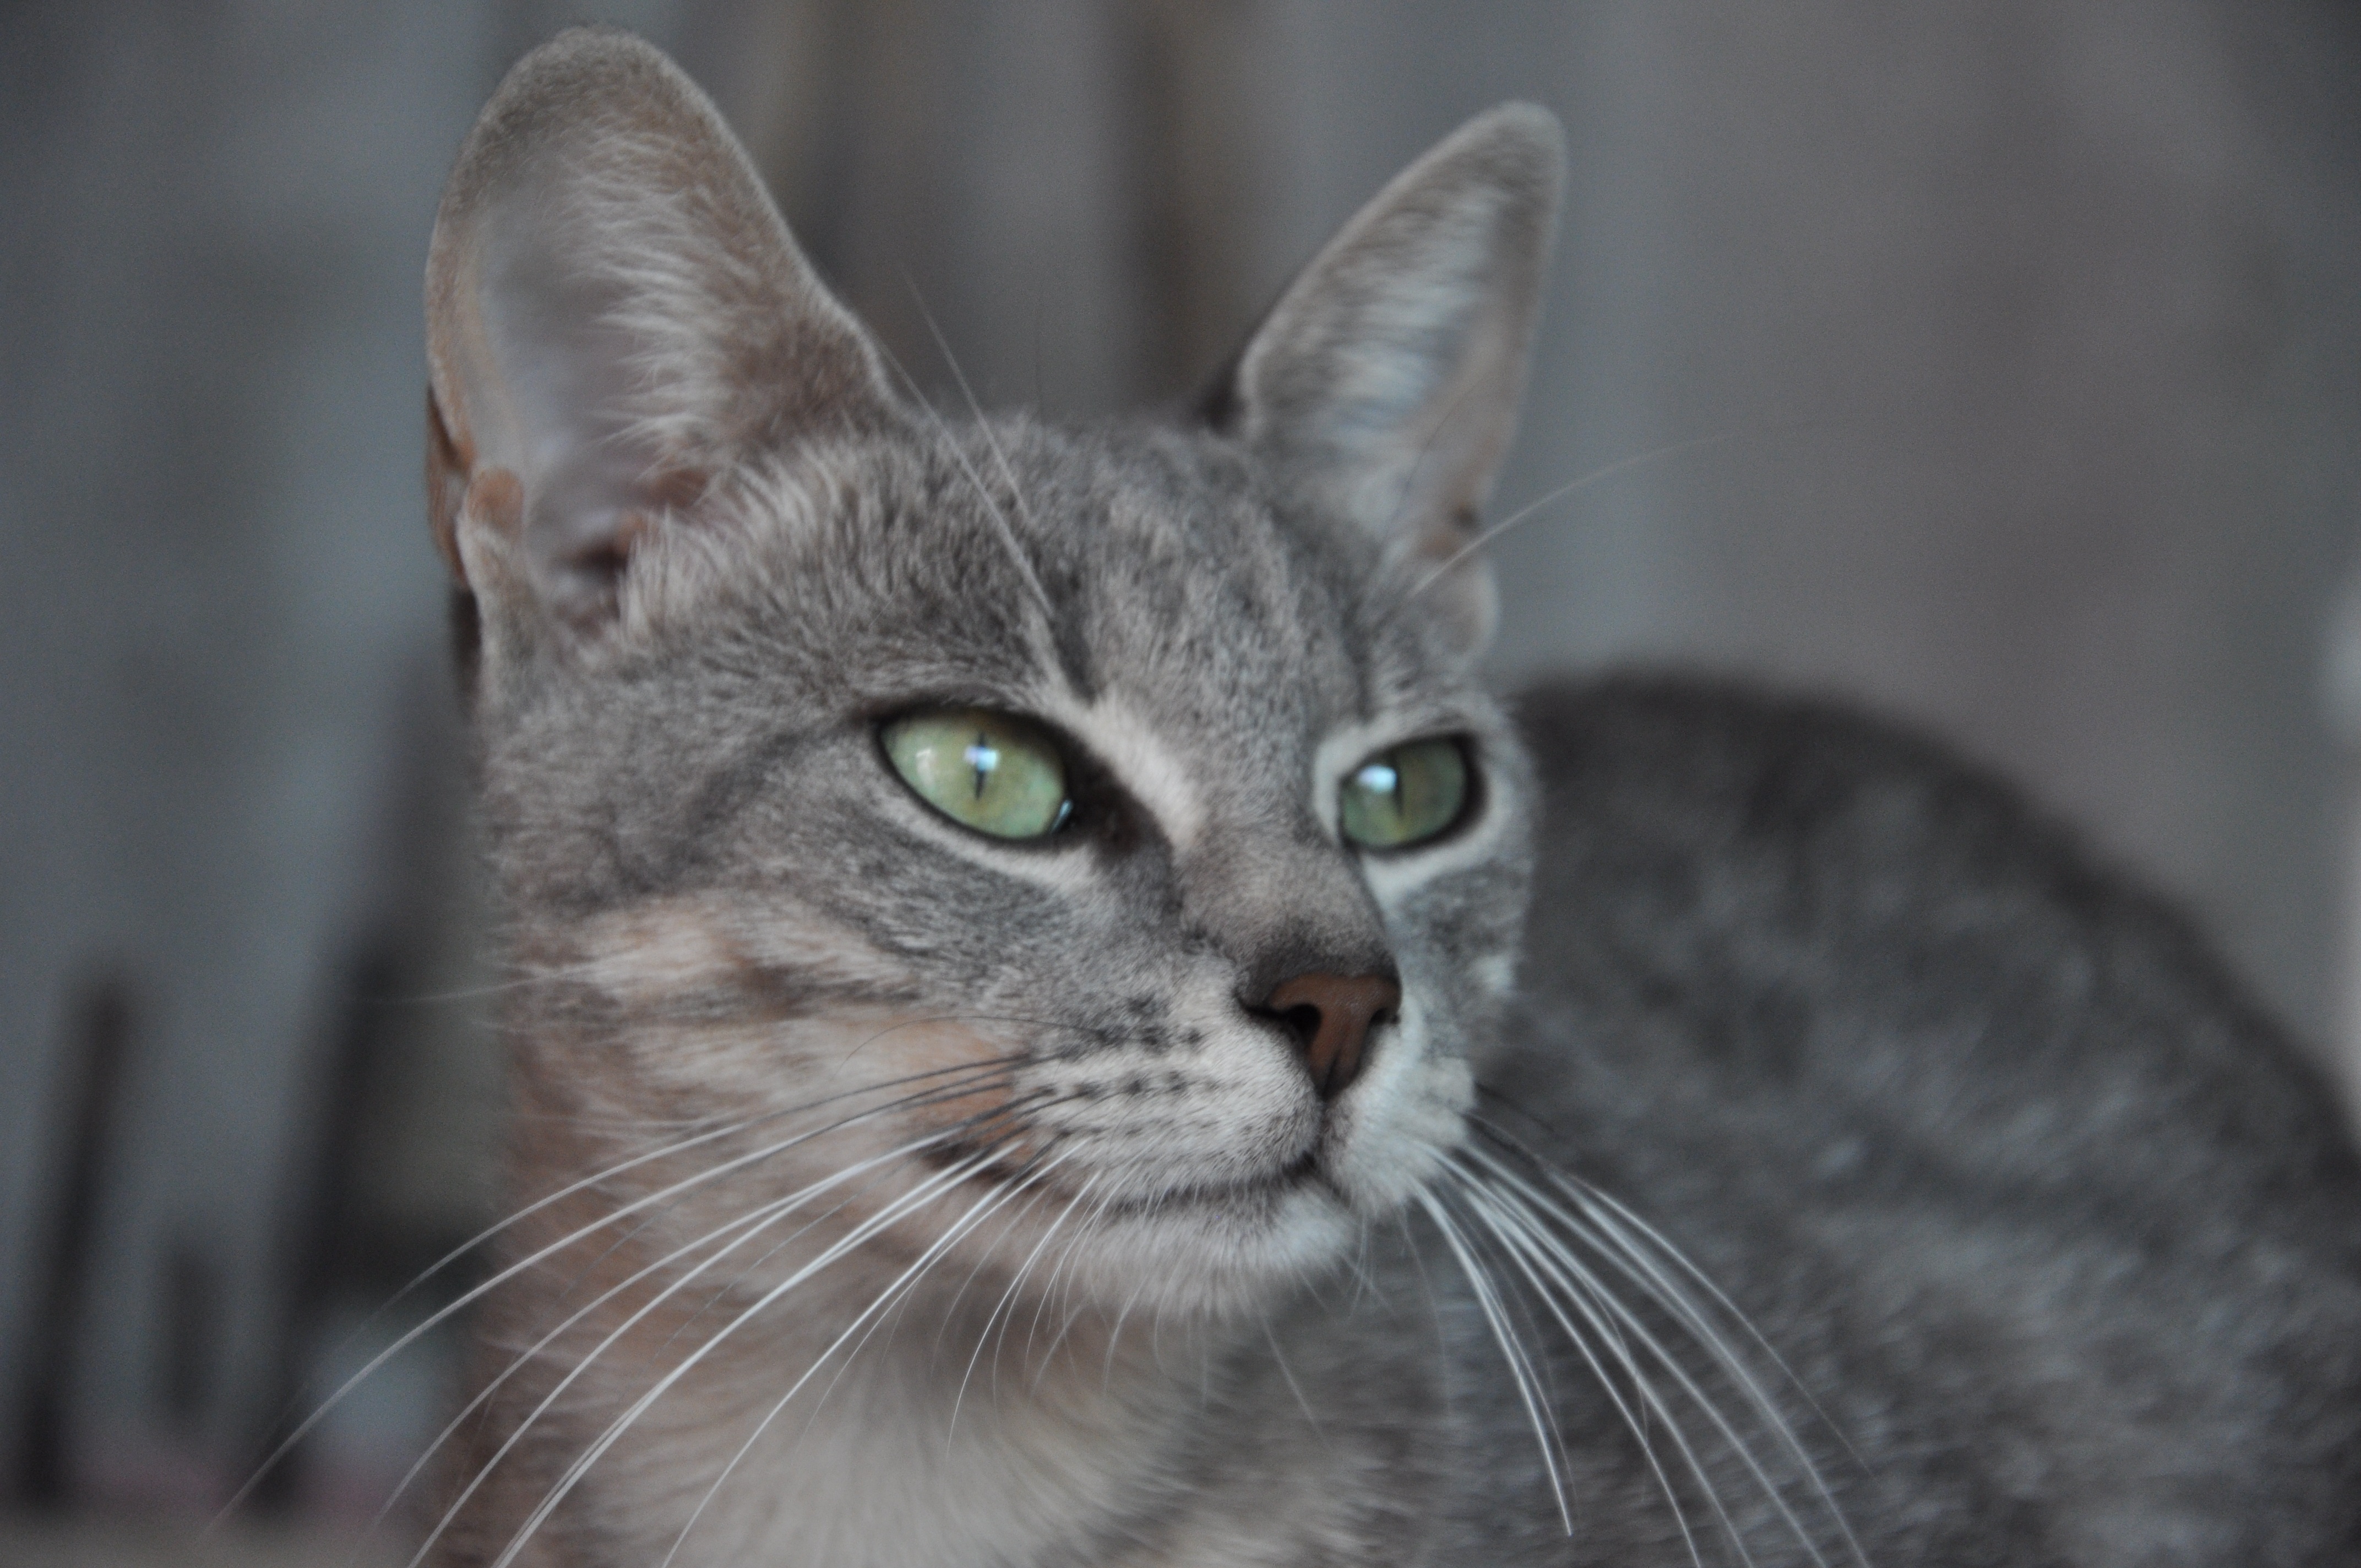
cat, mammal, fauna, close up, whiskers, vertebrate, cat's eye, european shorthair, chartreux, russian blue, wild cat, gatta, korat, burmilla, small to medium sized cats, cat like mammal, carnivoran, nebelung, domestic short haired cat, rusty spotted cat